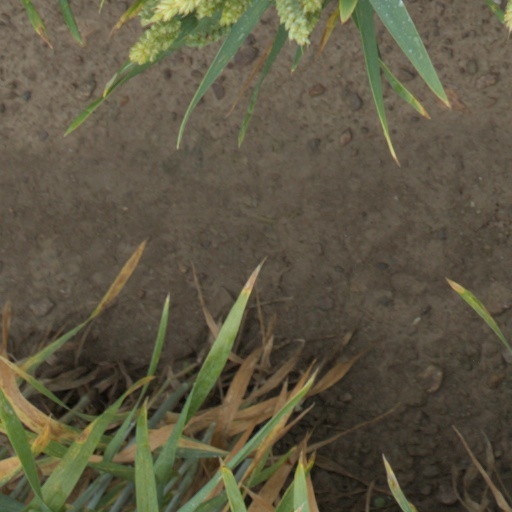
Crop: wheat